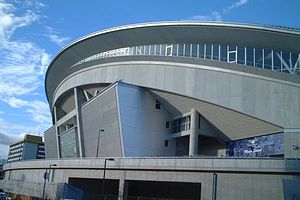
Kobe Wing Stadium
Kobe Wing Stadium set fra ydersiden
Kobe Wing Stadium er et fodboldstadion i Kobe, Japan. Kapaciteten er på 34 000 og er hjemmebane for fodboldholdet Vissel Kobe. Der blev spillet kampe på Kobe Wing Stadium under VM i fodbold 2002, men på daværende tidspunkt var kapaciteten på 42 000.